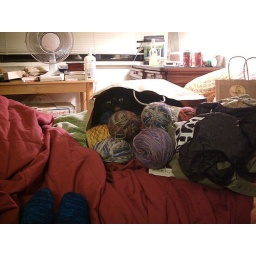
My kitty in a bag of sock yarn. He's licking his nose in this one!